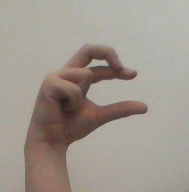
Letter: thal